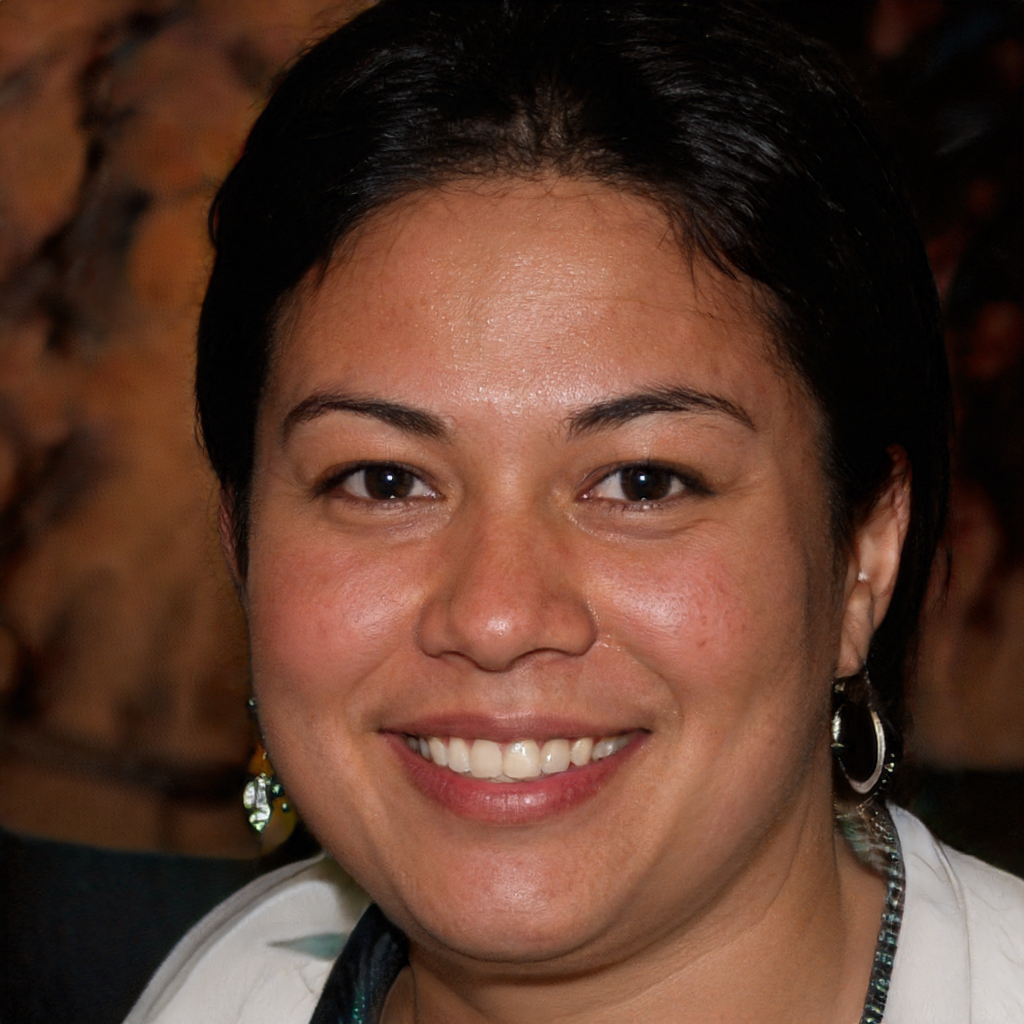
Gender: Female